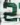
Number: 2